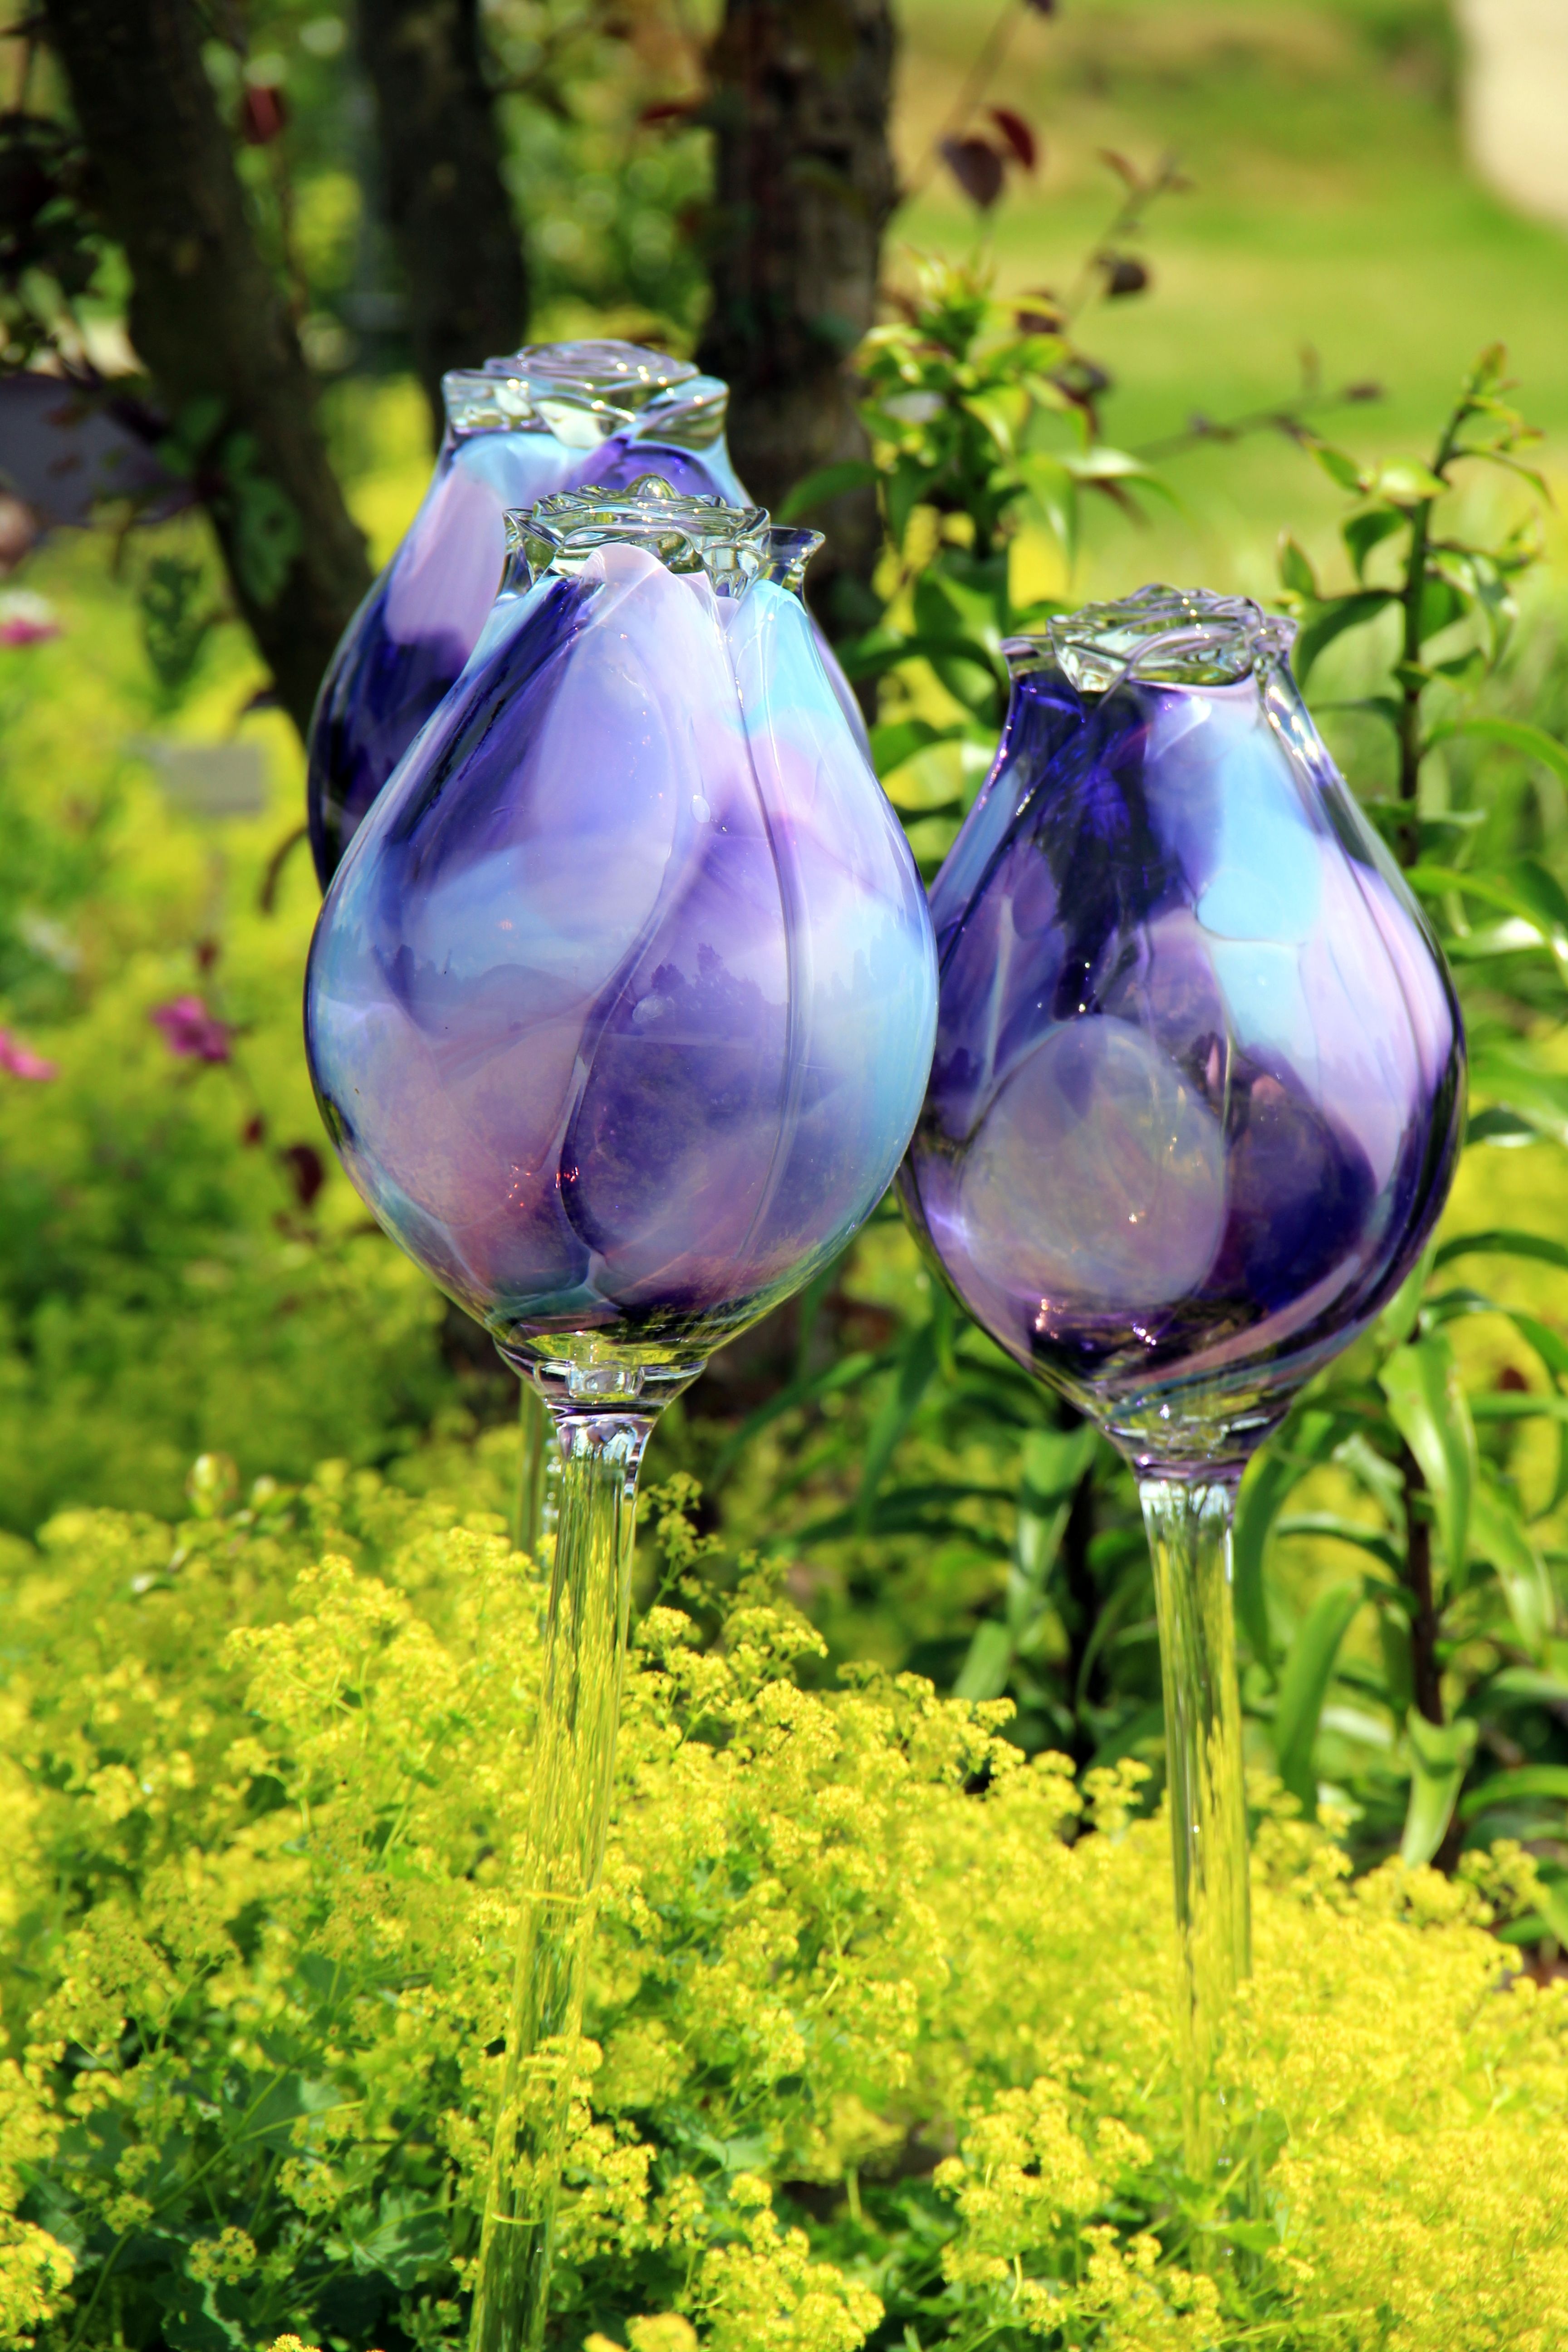
plant, flower, purple, glass, food, green, produce, botany, blue, garden, flora, wildflower, flowers, art, flowering plant, glass art, land plant